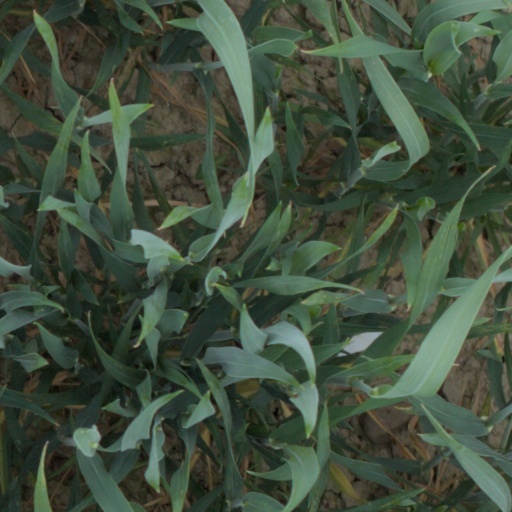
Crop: wheat